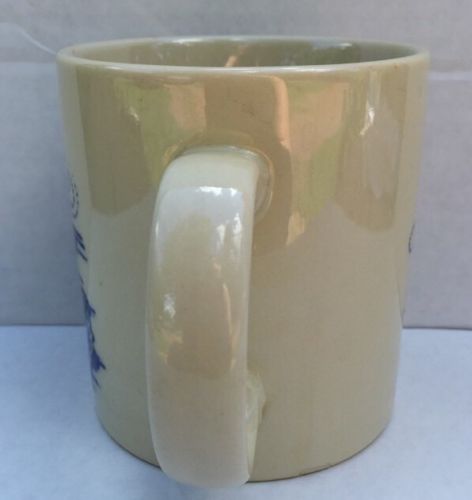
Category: mug